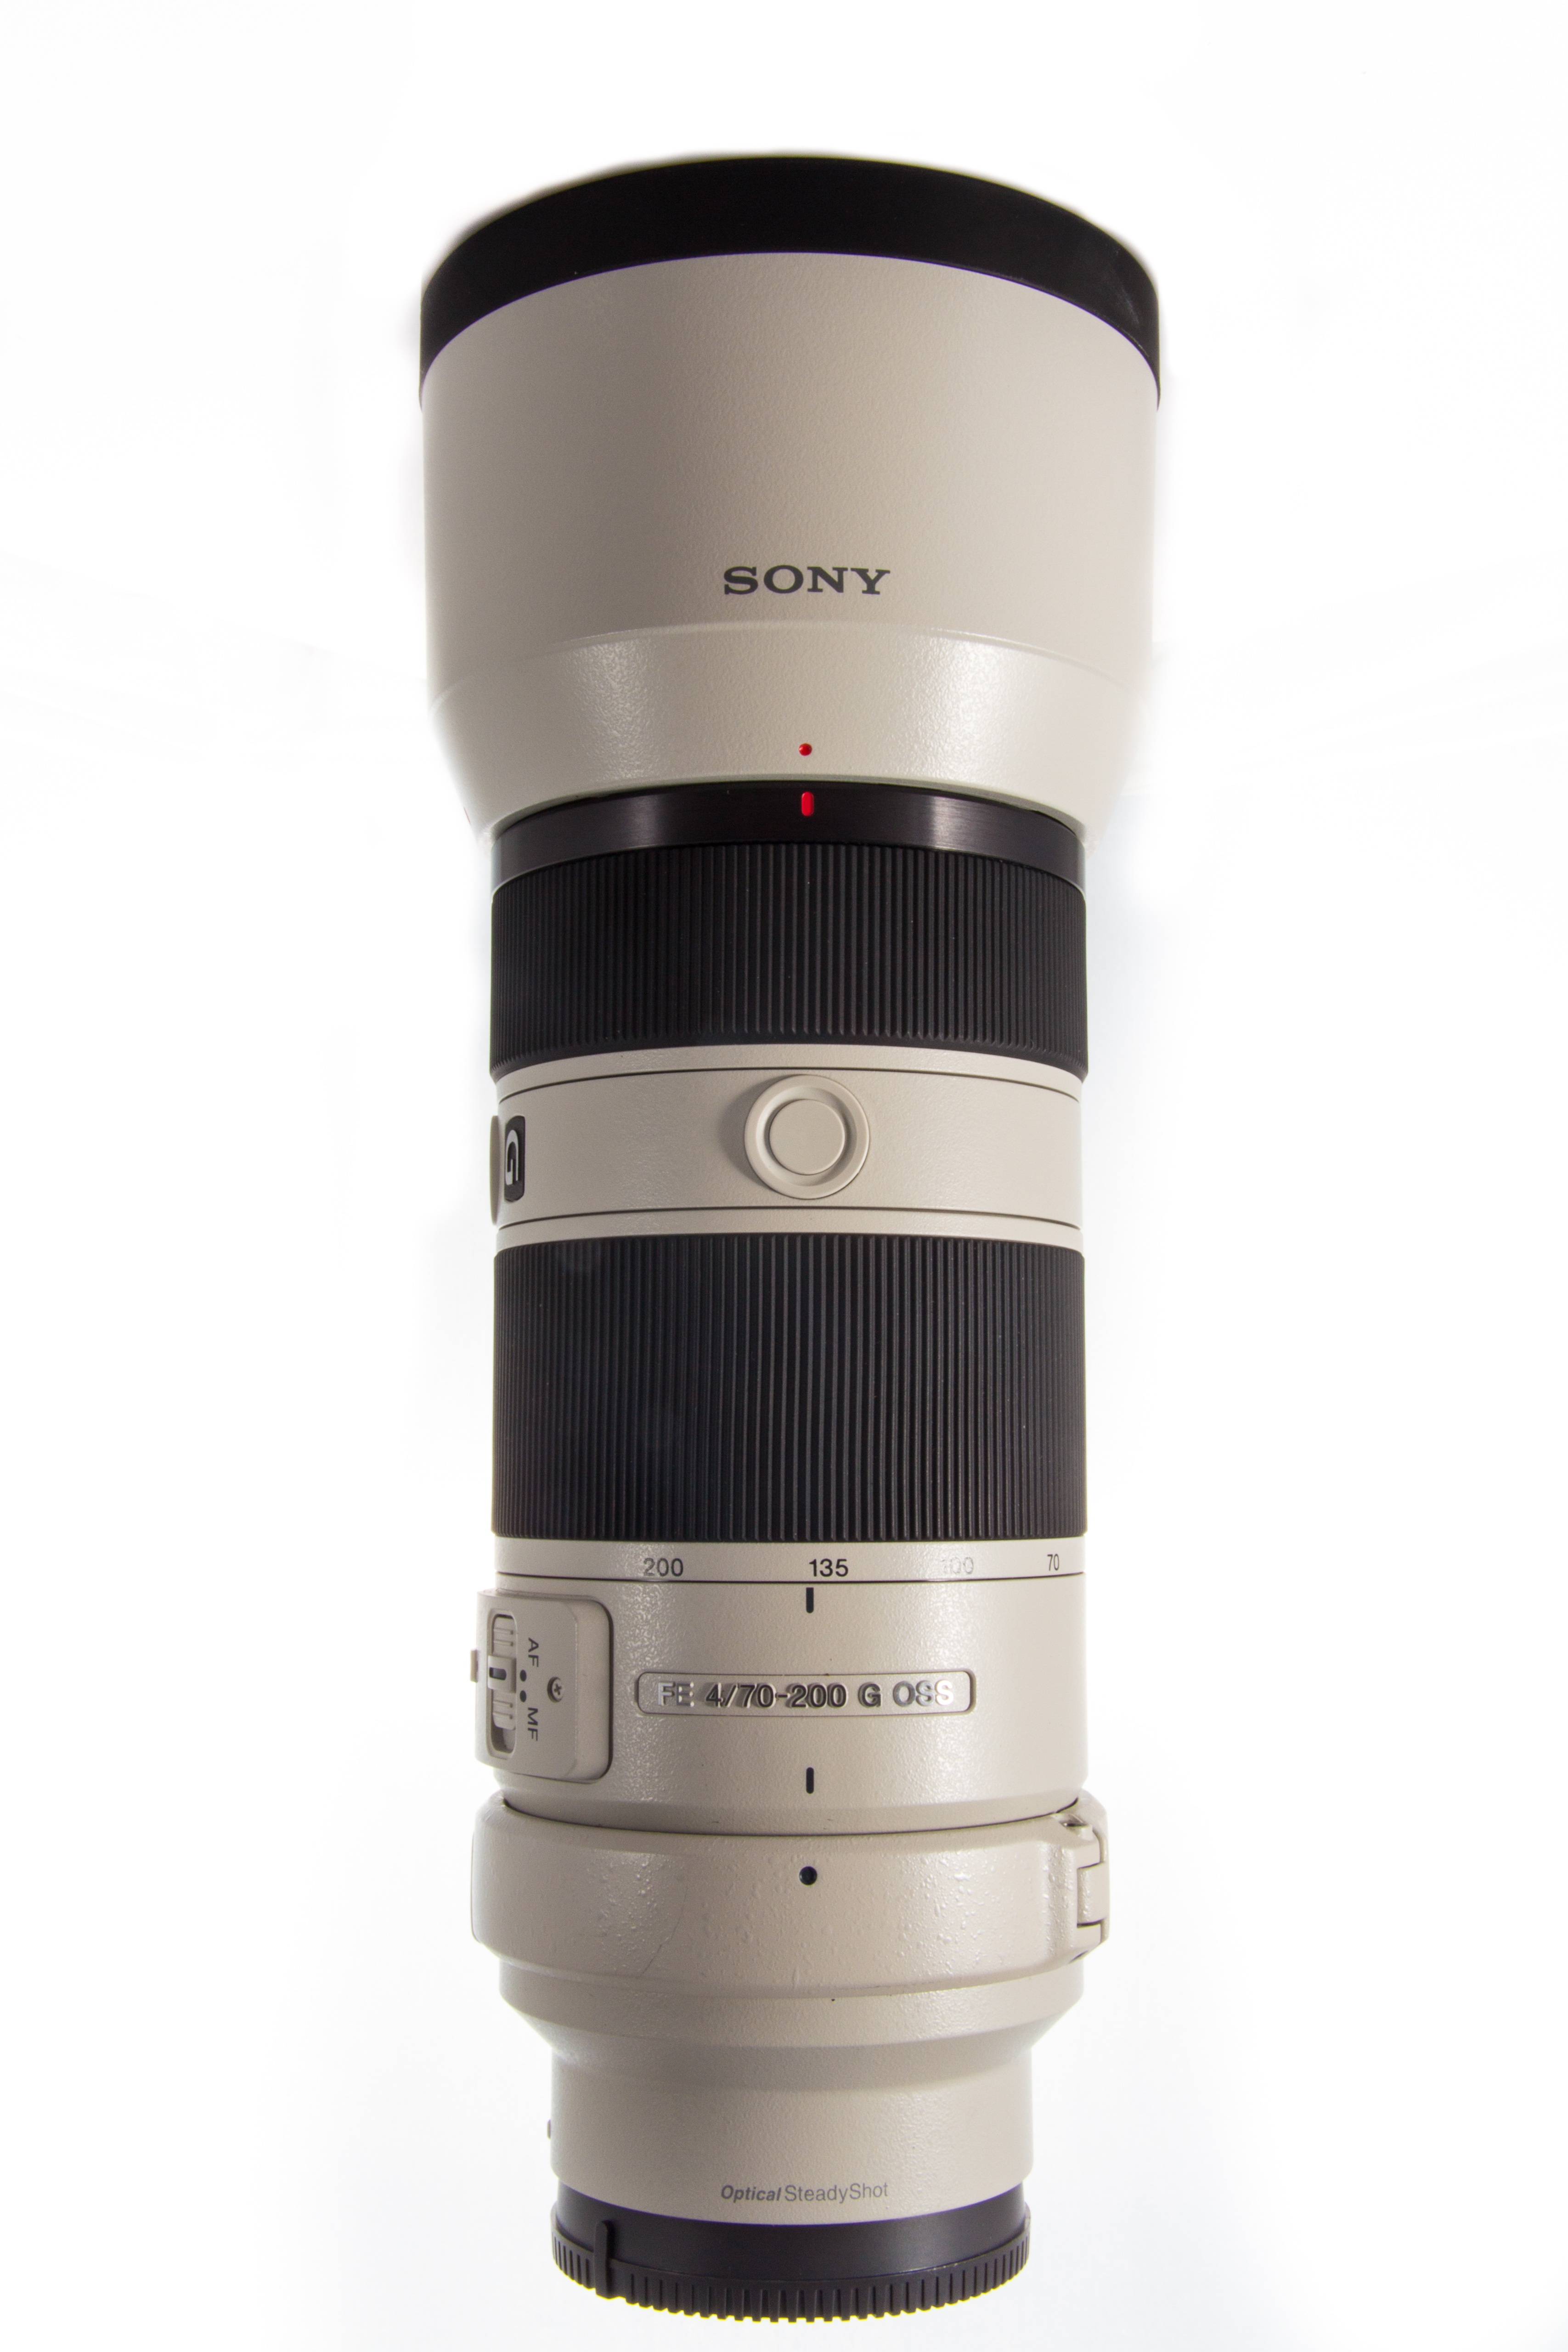
technology, camera, dslr, lens, equipment, product, digital, photograph, zoom, sony, camera lens, mirrorless, a7r, telephoto, man made object, cameras optics, teleconverter, optical instrument, canon ef 75 300mm f 4 5 6 iii, 70 200mm, interchangeable